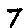
Label: 7